Diplomatic struggle for Zadar

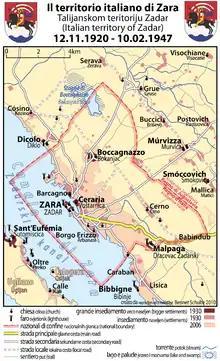
Marked in red, the borders of the province around the city of Zara before the enlargement in 1941. The province originally also included the island of Lagosta with the homonymous municipality, which is located south of Zara not far from the Tremiti Islands.

The Collapse of Austria–Hungary was welcomed with joy in Zadar. And all the national communities (Italian, Croatian and Serbian minorities) were in agreement. On October 31, Italy obtained the Allies' consent to the occupation of the territories covered by the London Pact, although without recognising the right to annexation, and so, on November 4, 1918, at 2:45 p.m., the Italian torpedo boat 55 "AS" sailed to Zadar with 100 soldiers.